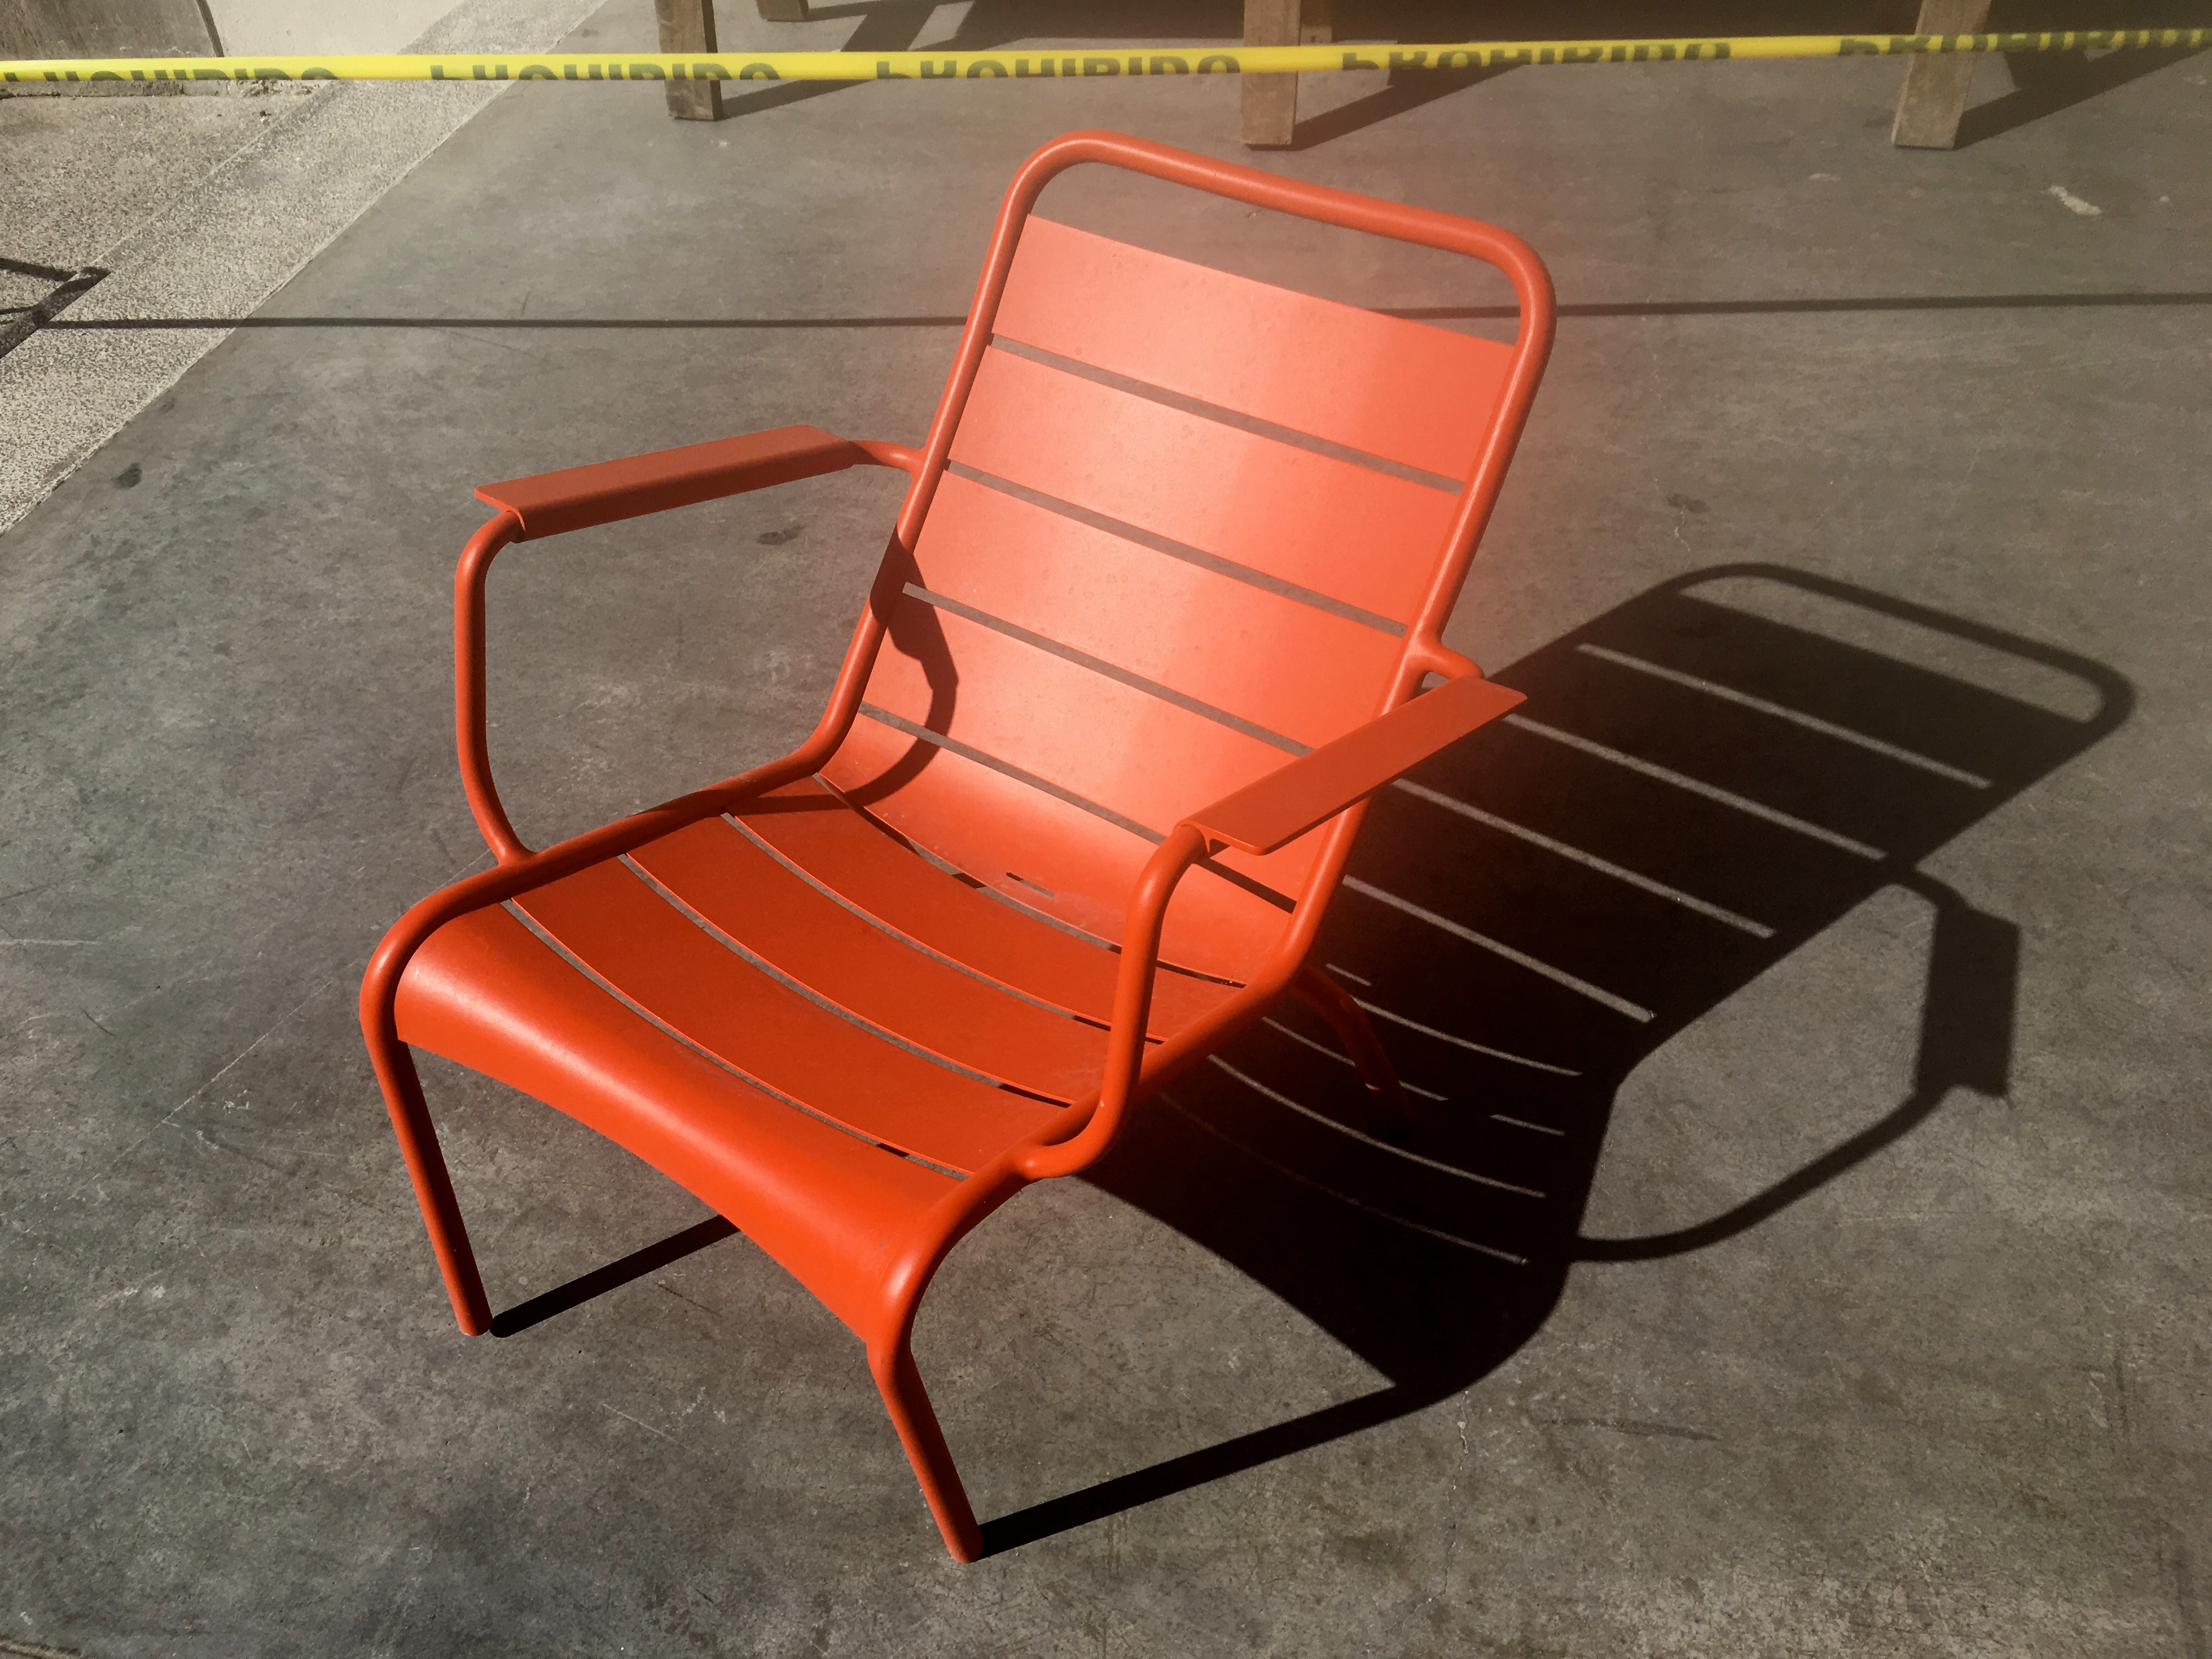
chair, shadow, furniture, bumper, chaise longue, automotive exterior